The Mystery of Dr. Fu-Manchu

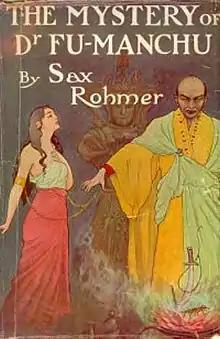
Cover of the first edition

The Mystery of Dr. Fu-Manchu (1913) is the first novel in the Dr. Fu Manchu (sometimes "Fu-Manchu") series by Sax Rohmer. It collates various short stories that were published the preceding year. The novel was also published in the U.S. under the title The Insidious Dr. Fu-Manchu and was adapted into the film "The Mysterious Dr. Fu Manchu".